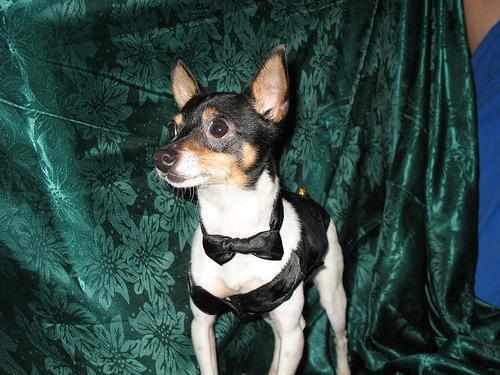
toy_terrier